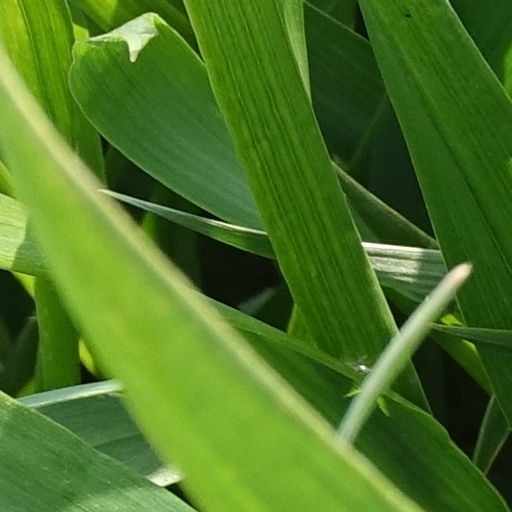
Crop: wheat